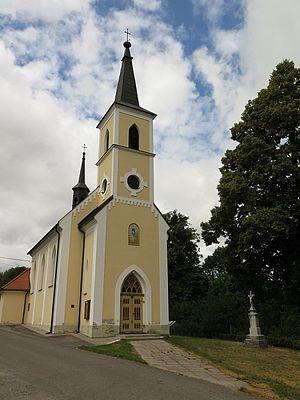
Lubná est une commune du district de Svitavy, dans la région de Pardubice, en Tchéquie. Sa population s'élevait à 976 habitants en 2017.